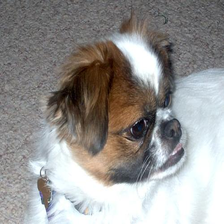
Species: dog
Breed: japanese chin